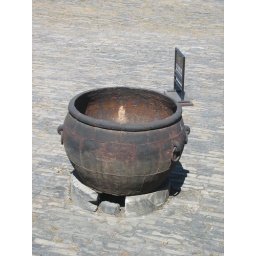
water pot in the forbidden city